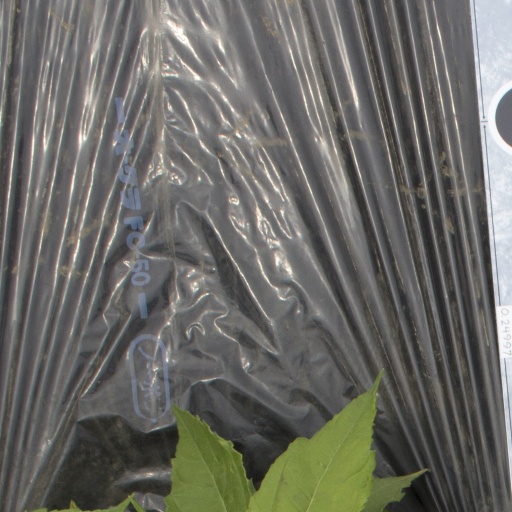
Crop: Jerusalem artichoke